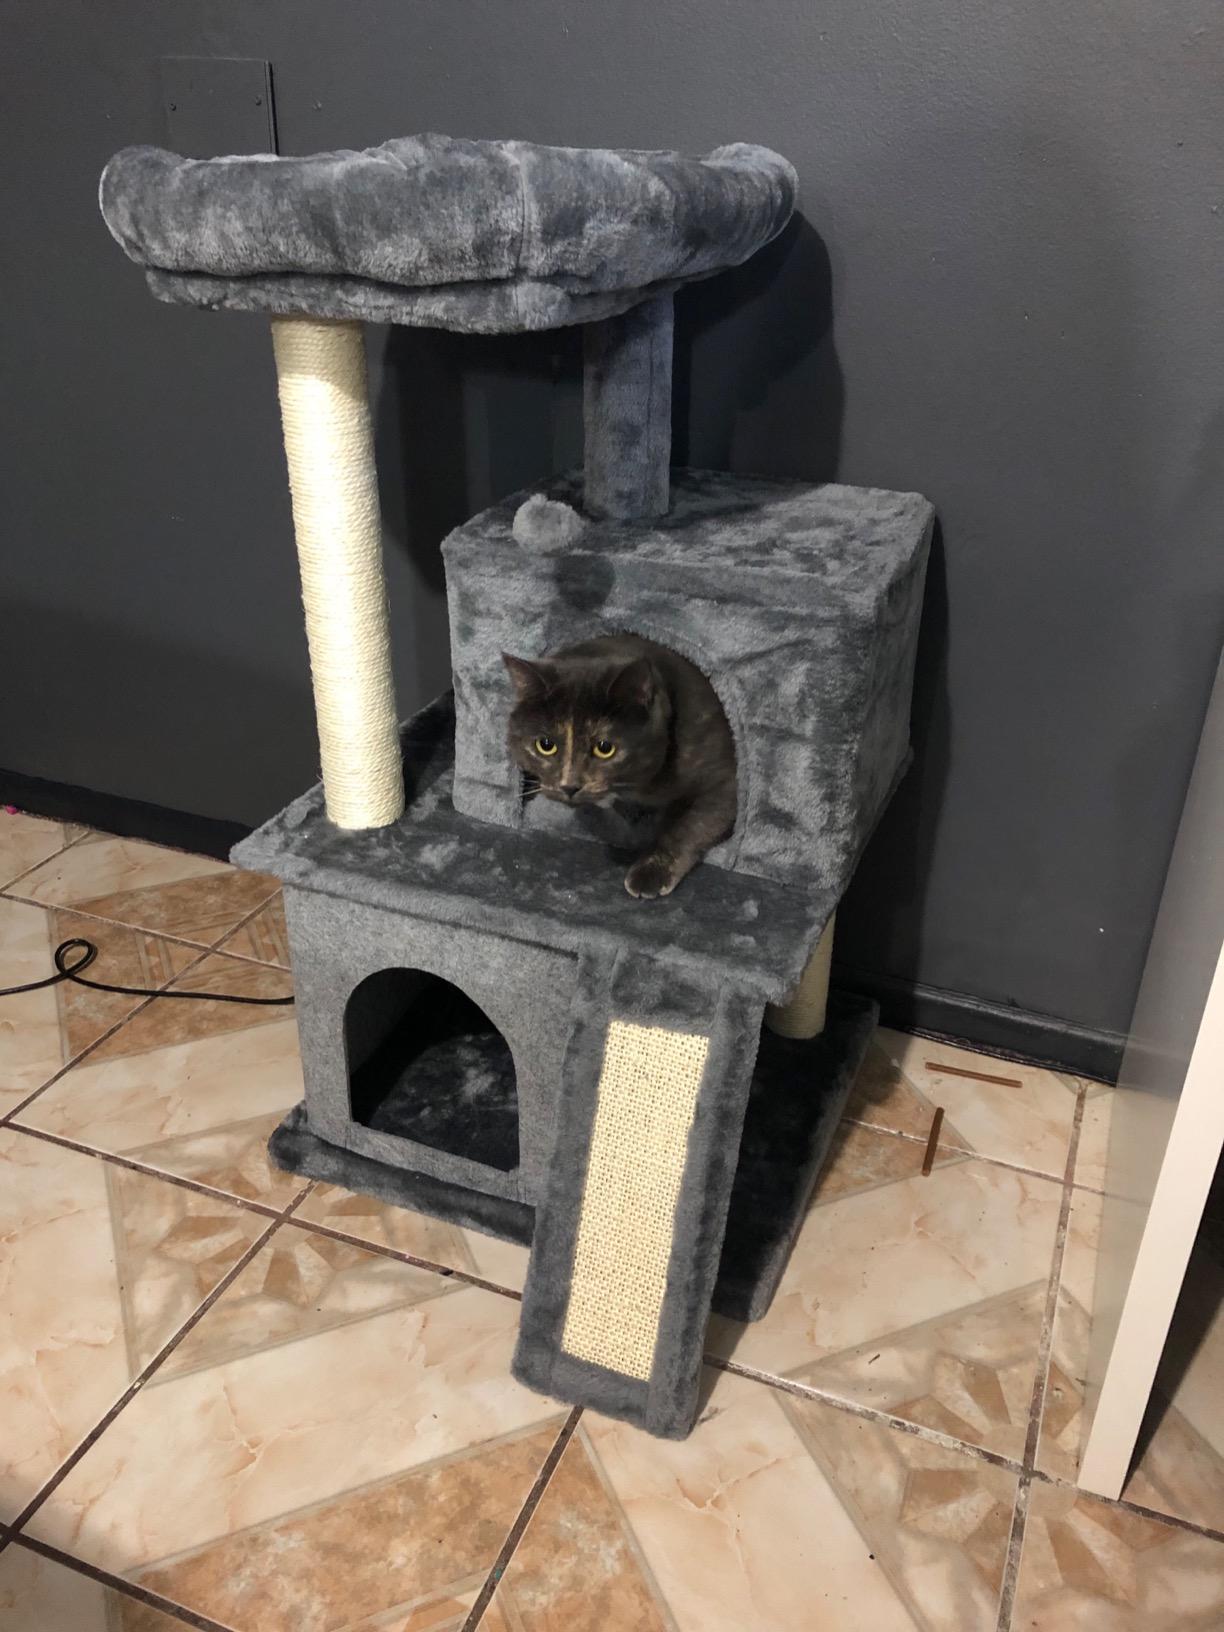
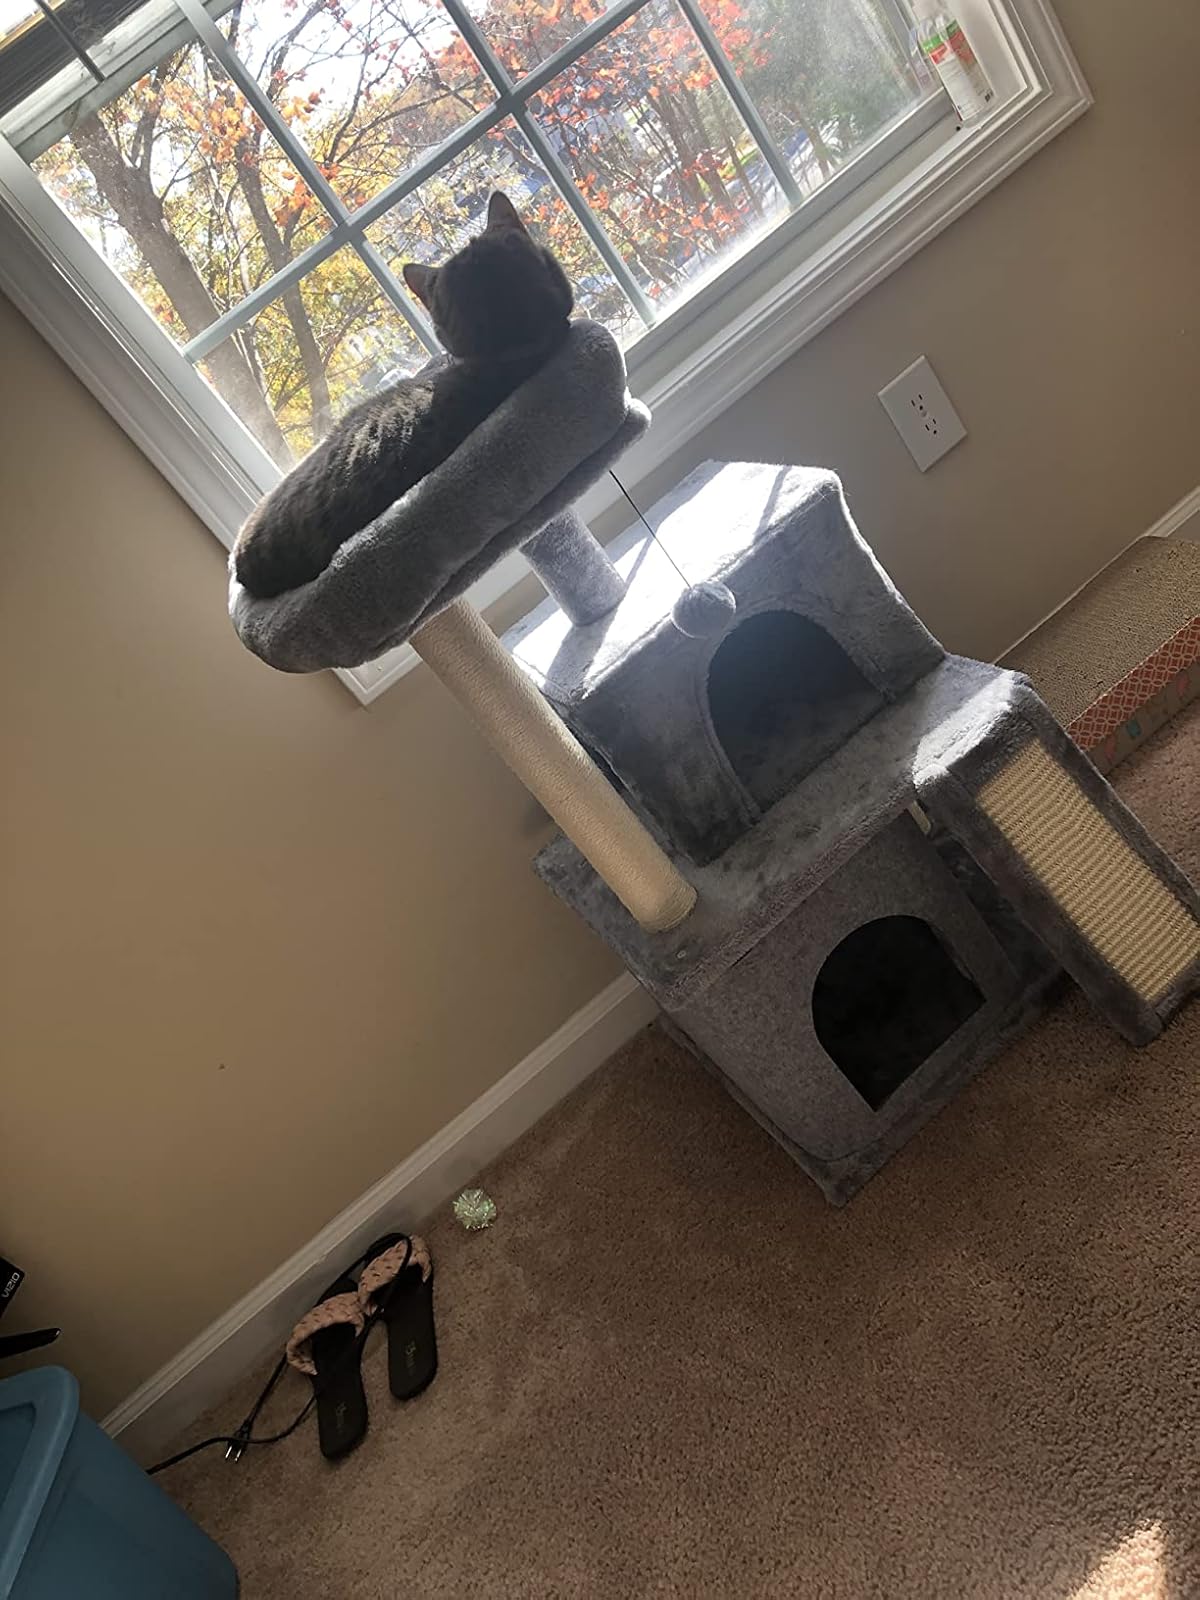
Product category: items_cat tree
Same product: yes